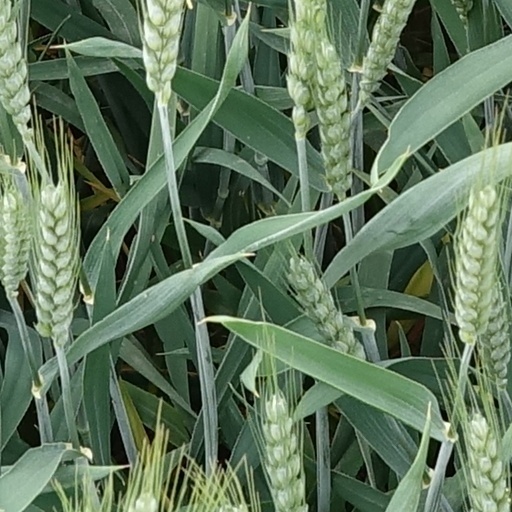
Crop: wheat